Initial D

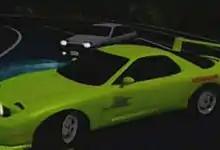
The first battle of the series, Keisuke Takahashi (FD3S) vs. Takumi Fujiwara (AE86), as seen in the anime

Takumi Fujiwara is a high school student working part-time at a gas station in Gunma Prefecture alongside his friend Itsuki Takeuchi and their supervisor, Koichiro Iketani, leader of the local Akina Speed Stars racing team. Unbeknownst to them, Takumi has spent years honing his driving skills while making early morning tofu deliveries for his father Bunta in their aging Toyota Sprinter Trueno (AE86).